Thomas Harrington & Sons

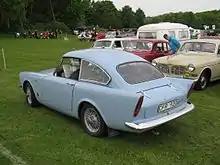
Sunbeam Alpine

When Rootes Group entered the two-seat sports car market in 1959 with the Sunbeam Alpine some customers complained to the dealers that unlike some rival makes such as MG and Jaguar there was not a hardtop coupé version, Thomas Harrington were a Rootes dealer and had more expertise than remaining full Rootes subsidiaries in the use of GRP moulding techniques and thus produced these for sale through selected Rootes dealerships.